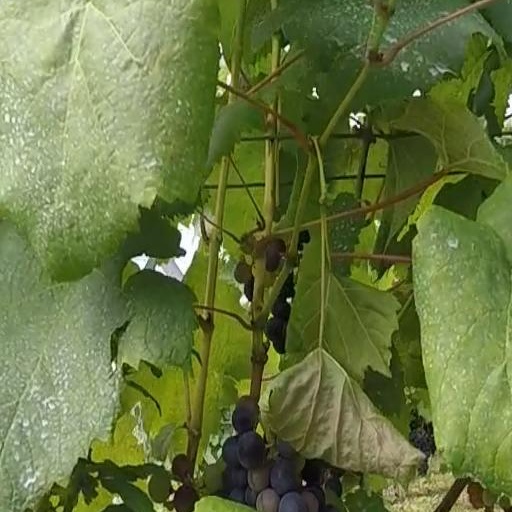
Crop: grape